Frenesi

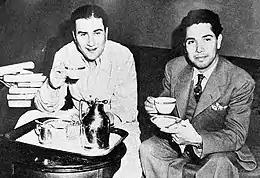
Songwriter Alberto Domínguez (right) with Artie Shaw in 1941

A hit version recorded by Artie Shaw and His Orchestra (with an arrangement by William Grant Still) reached number one on the "Billboard" pop chart on December 21, 1940, staying for 13 weeks, and was inducted into the Grammy Hall of Fame in 1982.